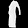
Label: Dress